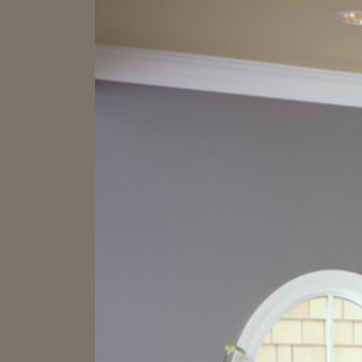
Material: painted